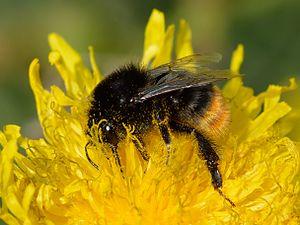
Bombus lapidarius, le bourdon des pierres ou bourdon lapidaire ou cul-brun, est une espèce d'insectes hyménoptères de la famille des Apidae, du genre Bombus et du sous-genre Melanobombus.